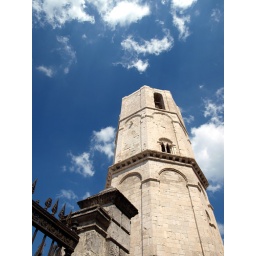
Towers and church fronts against the sky also intrigue me.